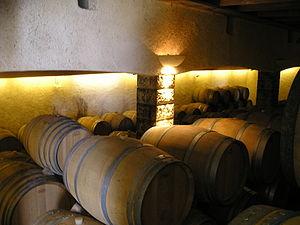
Le jurançon est un vin blanc d'appellation d'origine contrôlée (AOC) du sud-ouest de la France. Son vignoble est situé en Béarn, sur un territoire bien délimité, au sein d'une petite partie du département des Pyrénées-Atlantiques, implanté sur les collines prépyrénéennes entre les villes d'Oloron-Sainte-Marie et de Pau et les deux gaves du même nom.